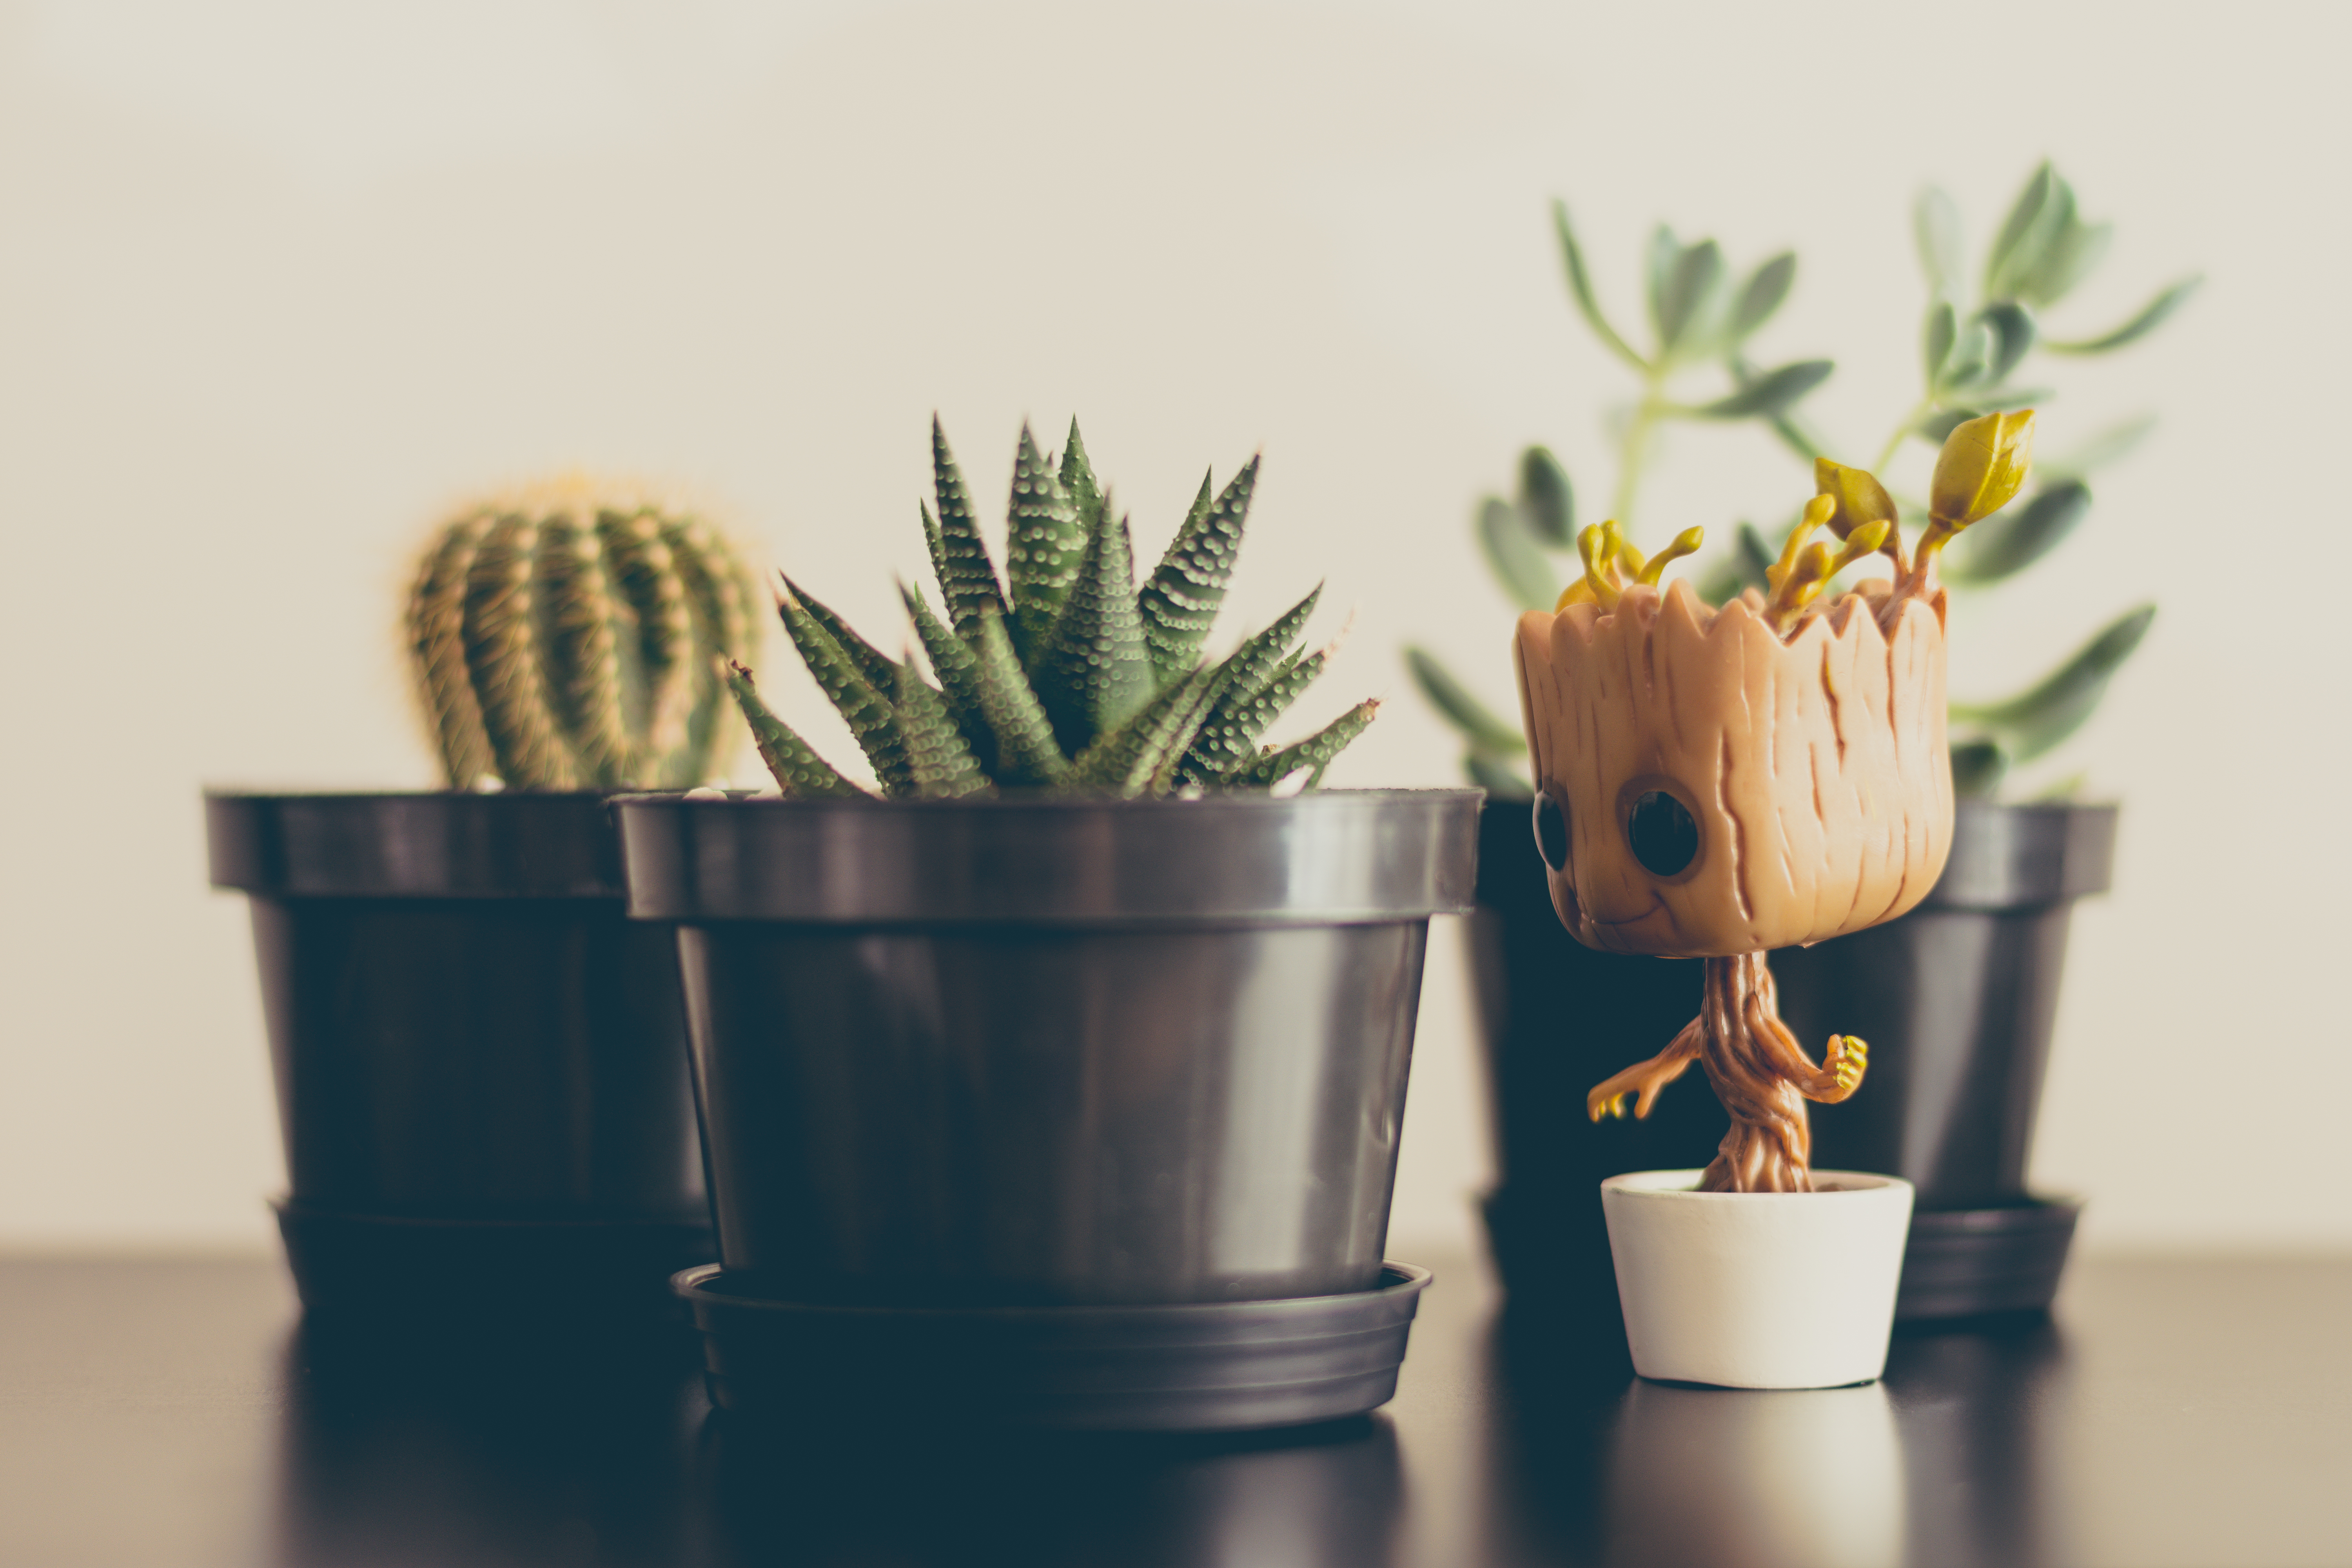
plant, flower, spring, green, yellow, lighting, art, design, flowerpot, flowering plant, land plant